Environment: real
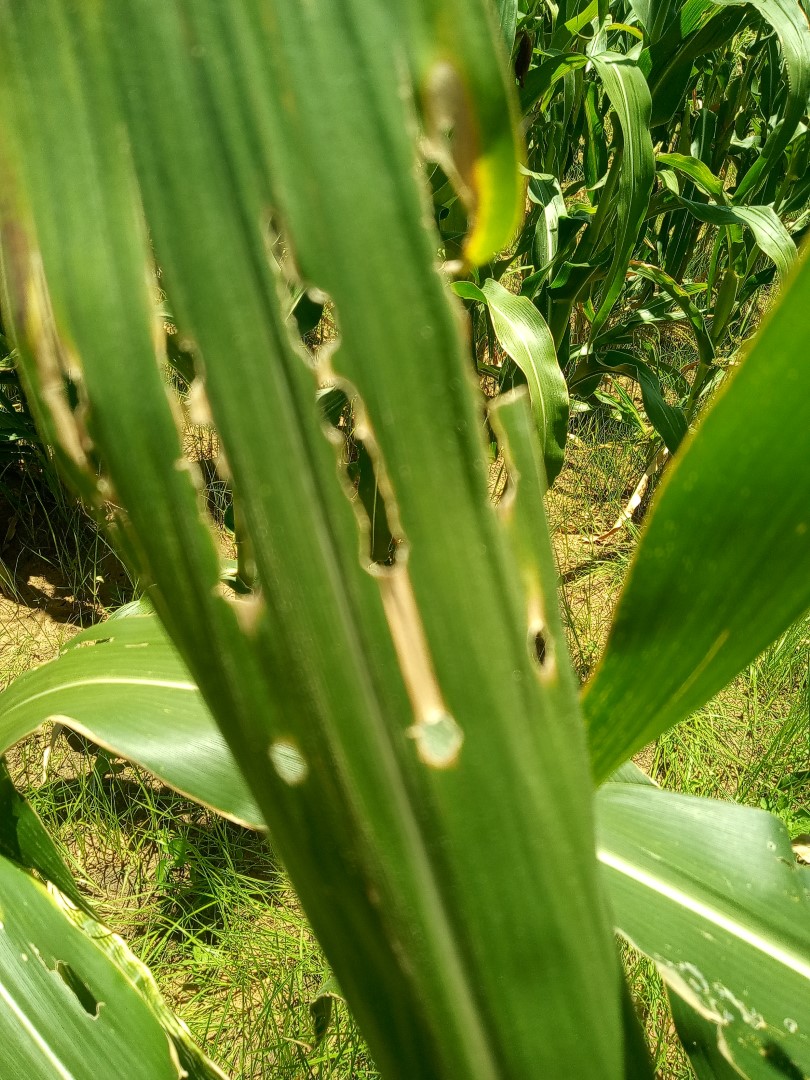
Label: fall_armyworm